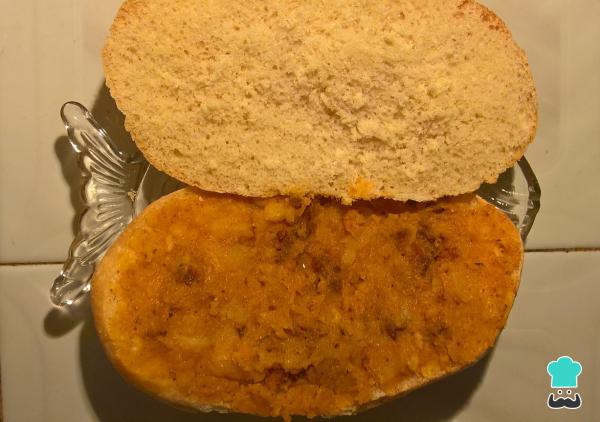
Ahora tomamos los panes para los pambazos de papa con chorizo, los partimos por la mitad en forma horizontal, y en una de las mitades untamos la mezcla de puré de papa con el chorizo frita.